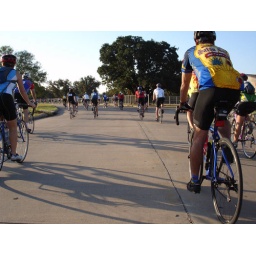
Another at the start...Jesse on the right in the blue and yellow